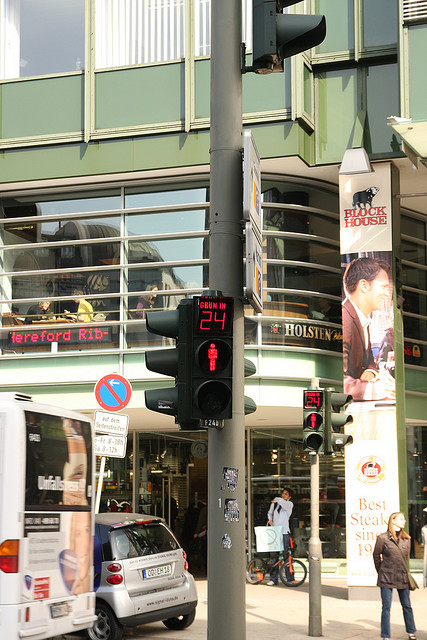
A crosswalk signal at an intersection with a car and a bus.